Dakoda Armstrong

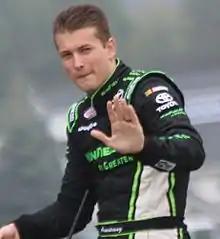
Armstrong at Road America in 2016

Dakoda Armstrong (born July 16, 1991) is an American professional stock car racing driver. He last competed part-time in the NASCAR Xfinity Series, driving the No. 28 Toyota Camry for JGL Racing.